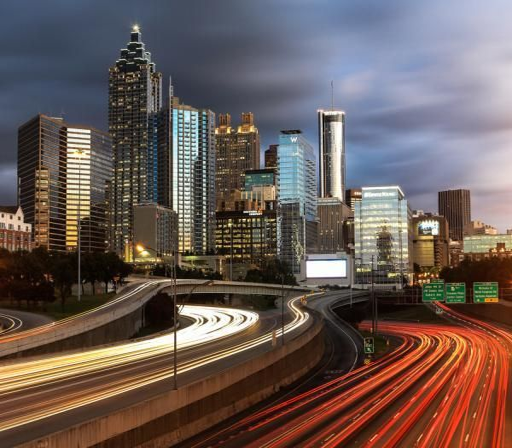
use lights from cars to create leading lines towards the city .